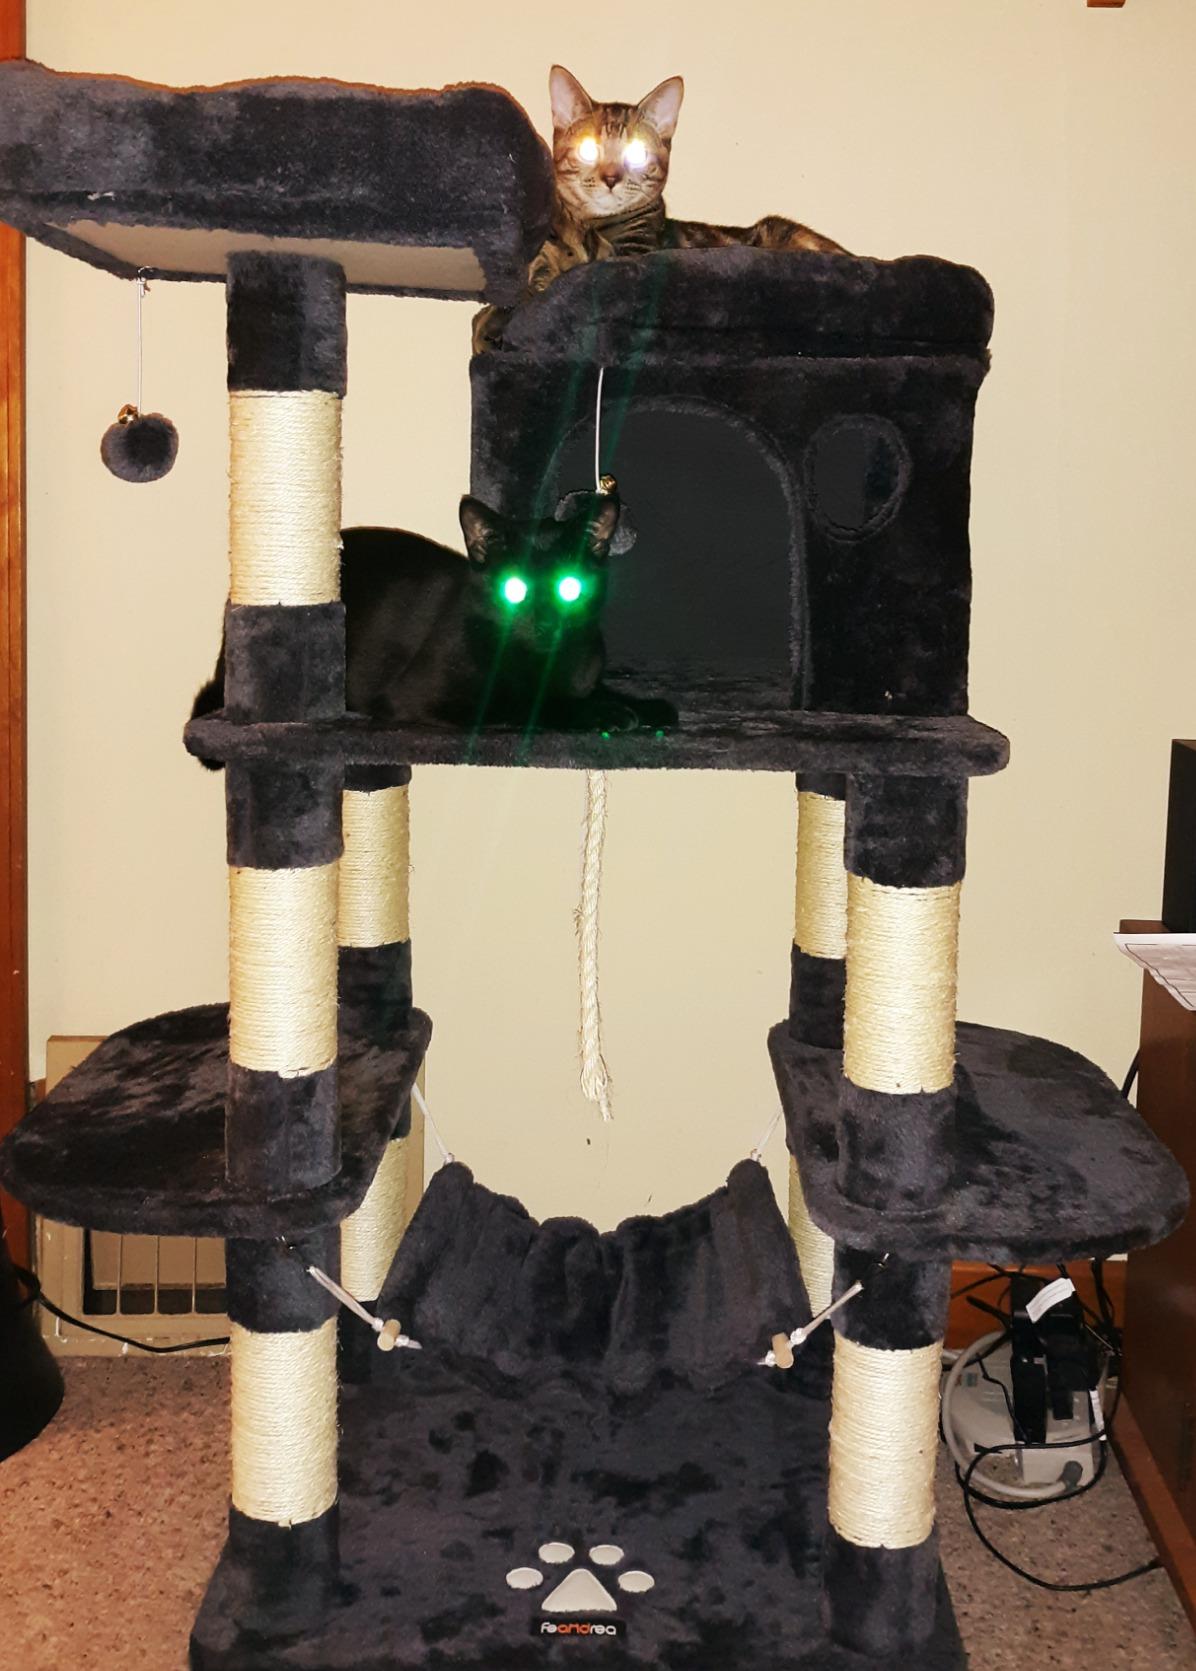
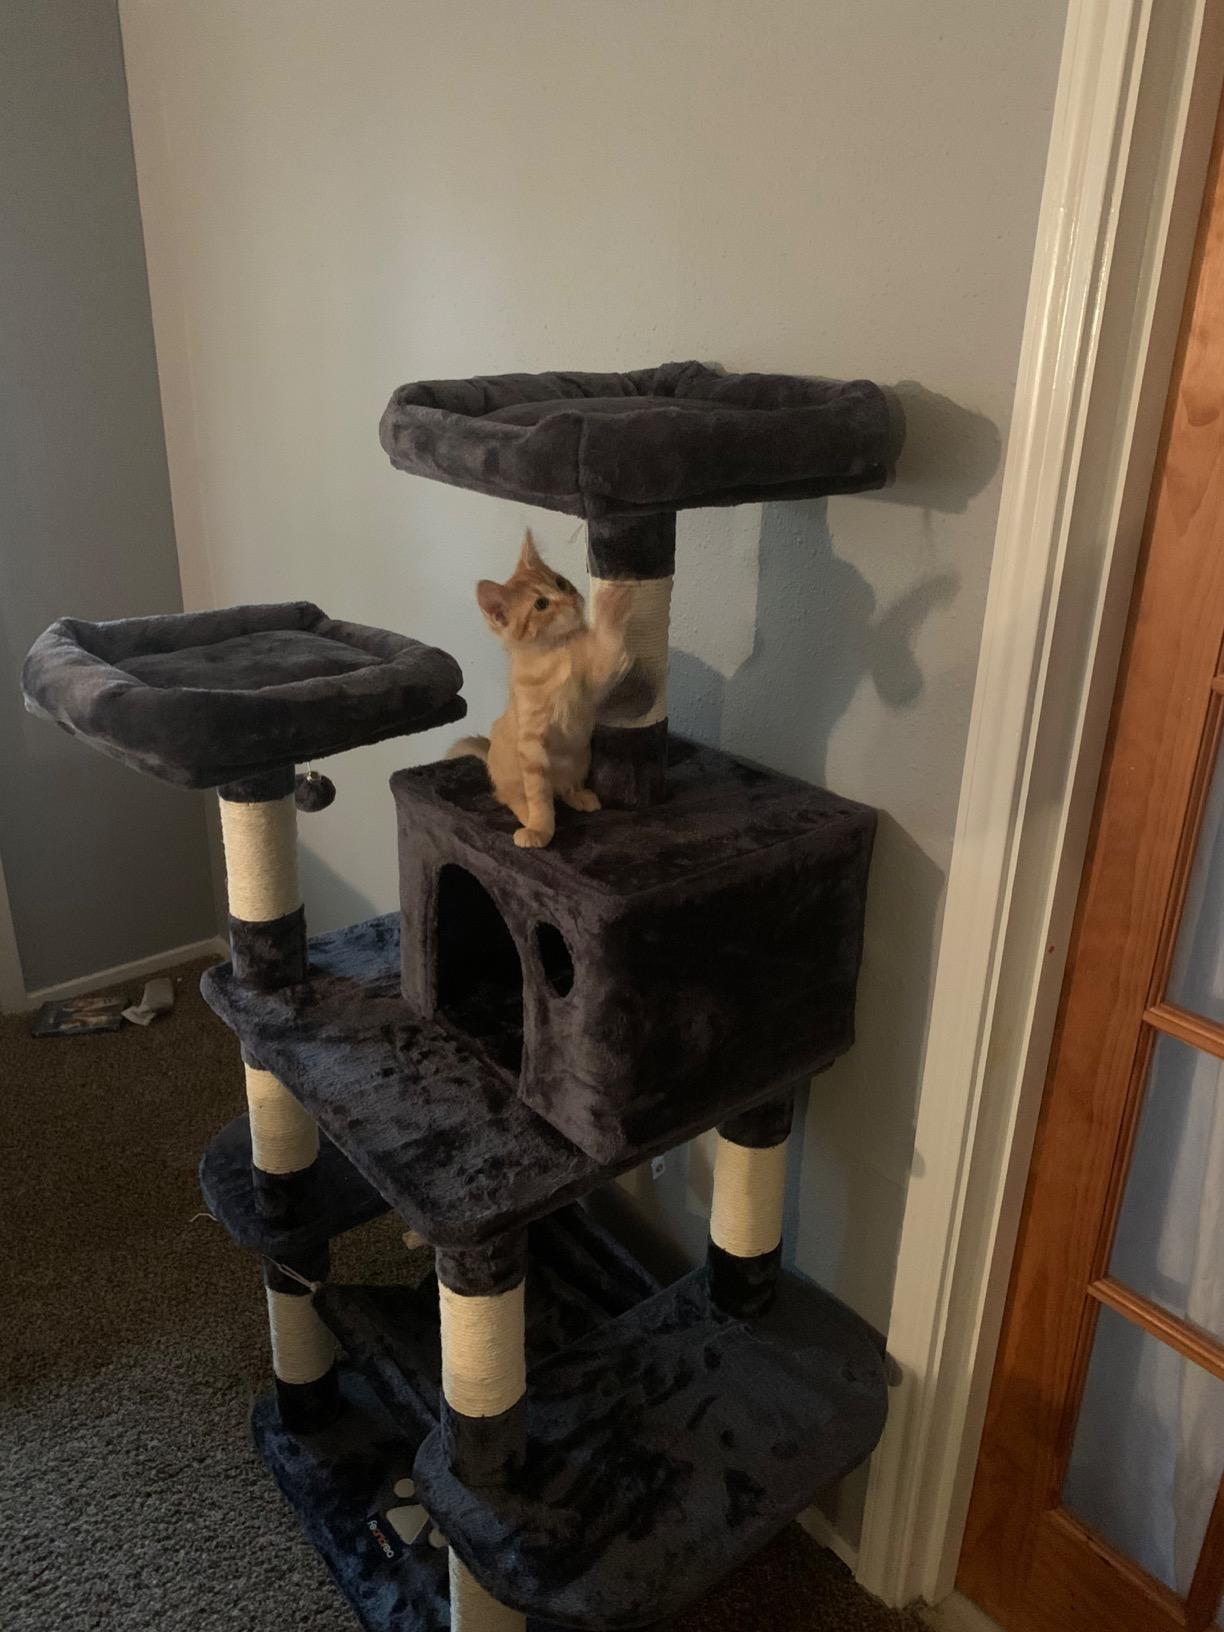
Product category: items_cat tree
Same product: yes